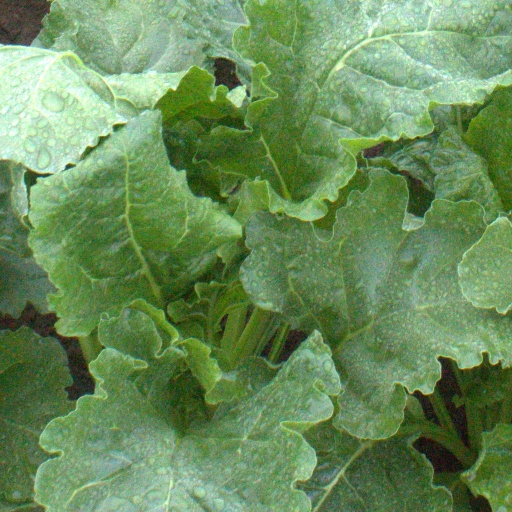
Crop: sugar beet